Edgar Allan Poe House and Museum

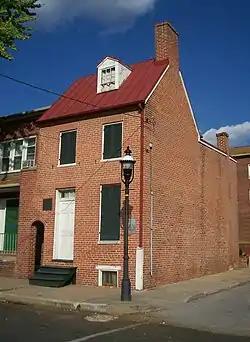
Edgar Allan Poe House and Museum in Baltimore, Maryland

The Edgar Allan Poe House and Museum, located at 203 North Amity St. in Baltimore, Maryland, is the former home of American writer Edgar Allan Poe in the 1830s. The small unassuming structure, which was opened as a writer's house museum in 1949, is a typical row home. It was designated a National Historic Landmark in 1972.